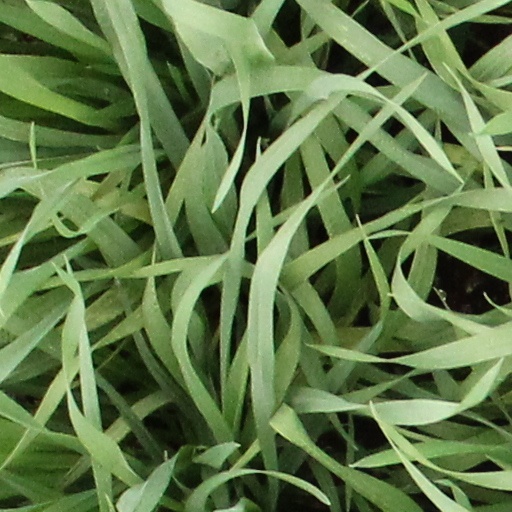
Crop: wheat